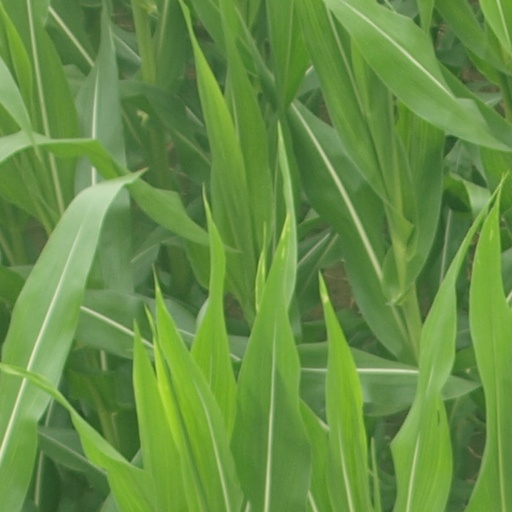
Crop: maize; corn